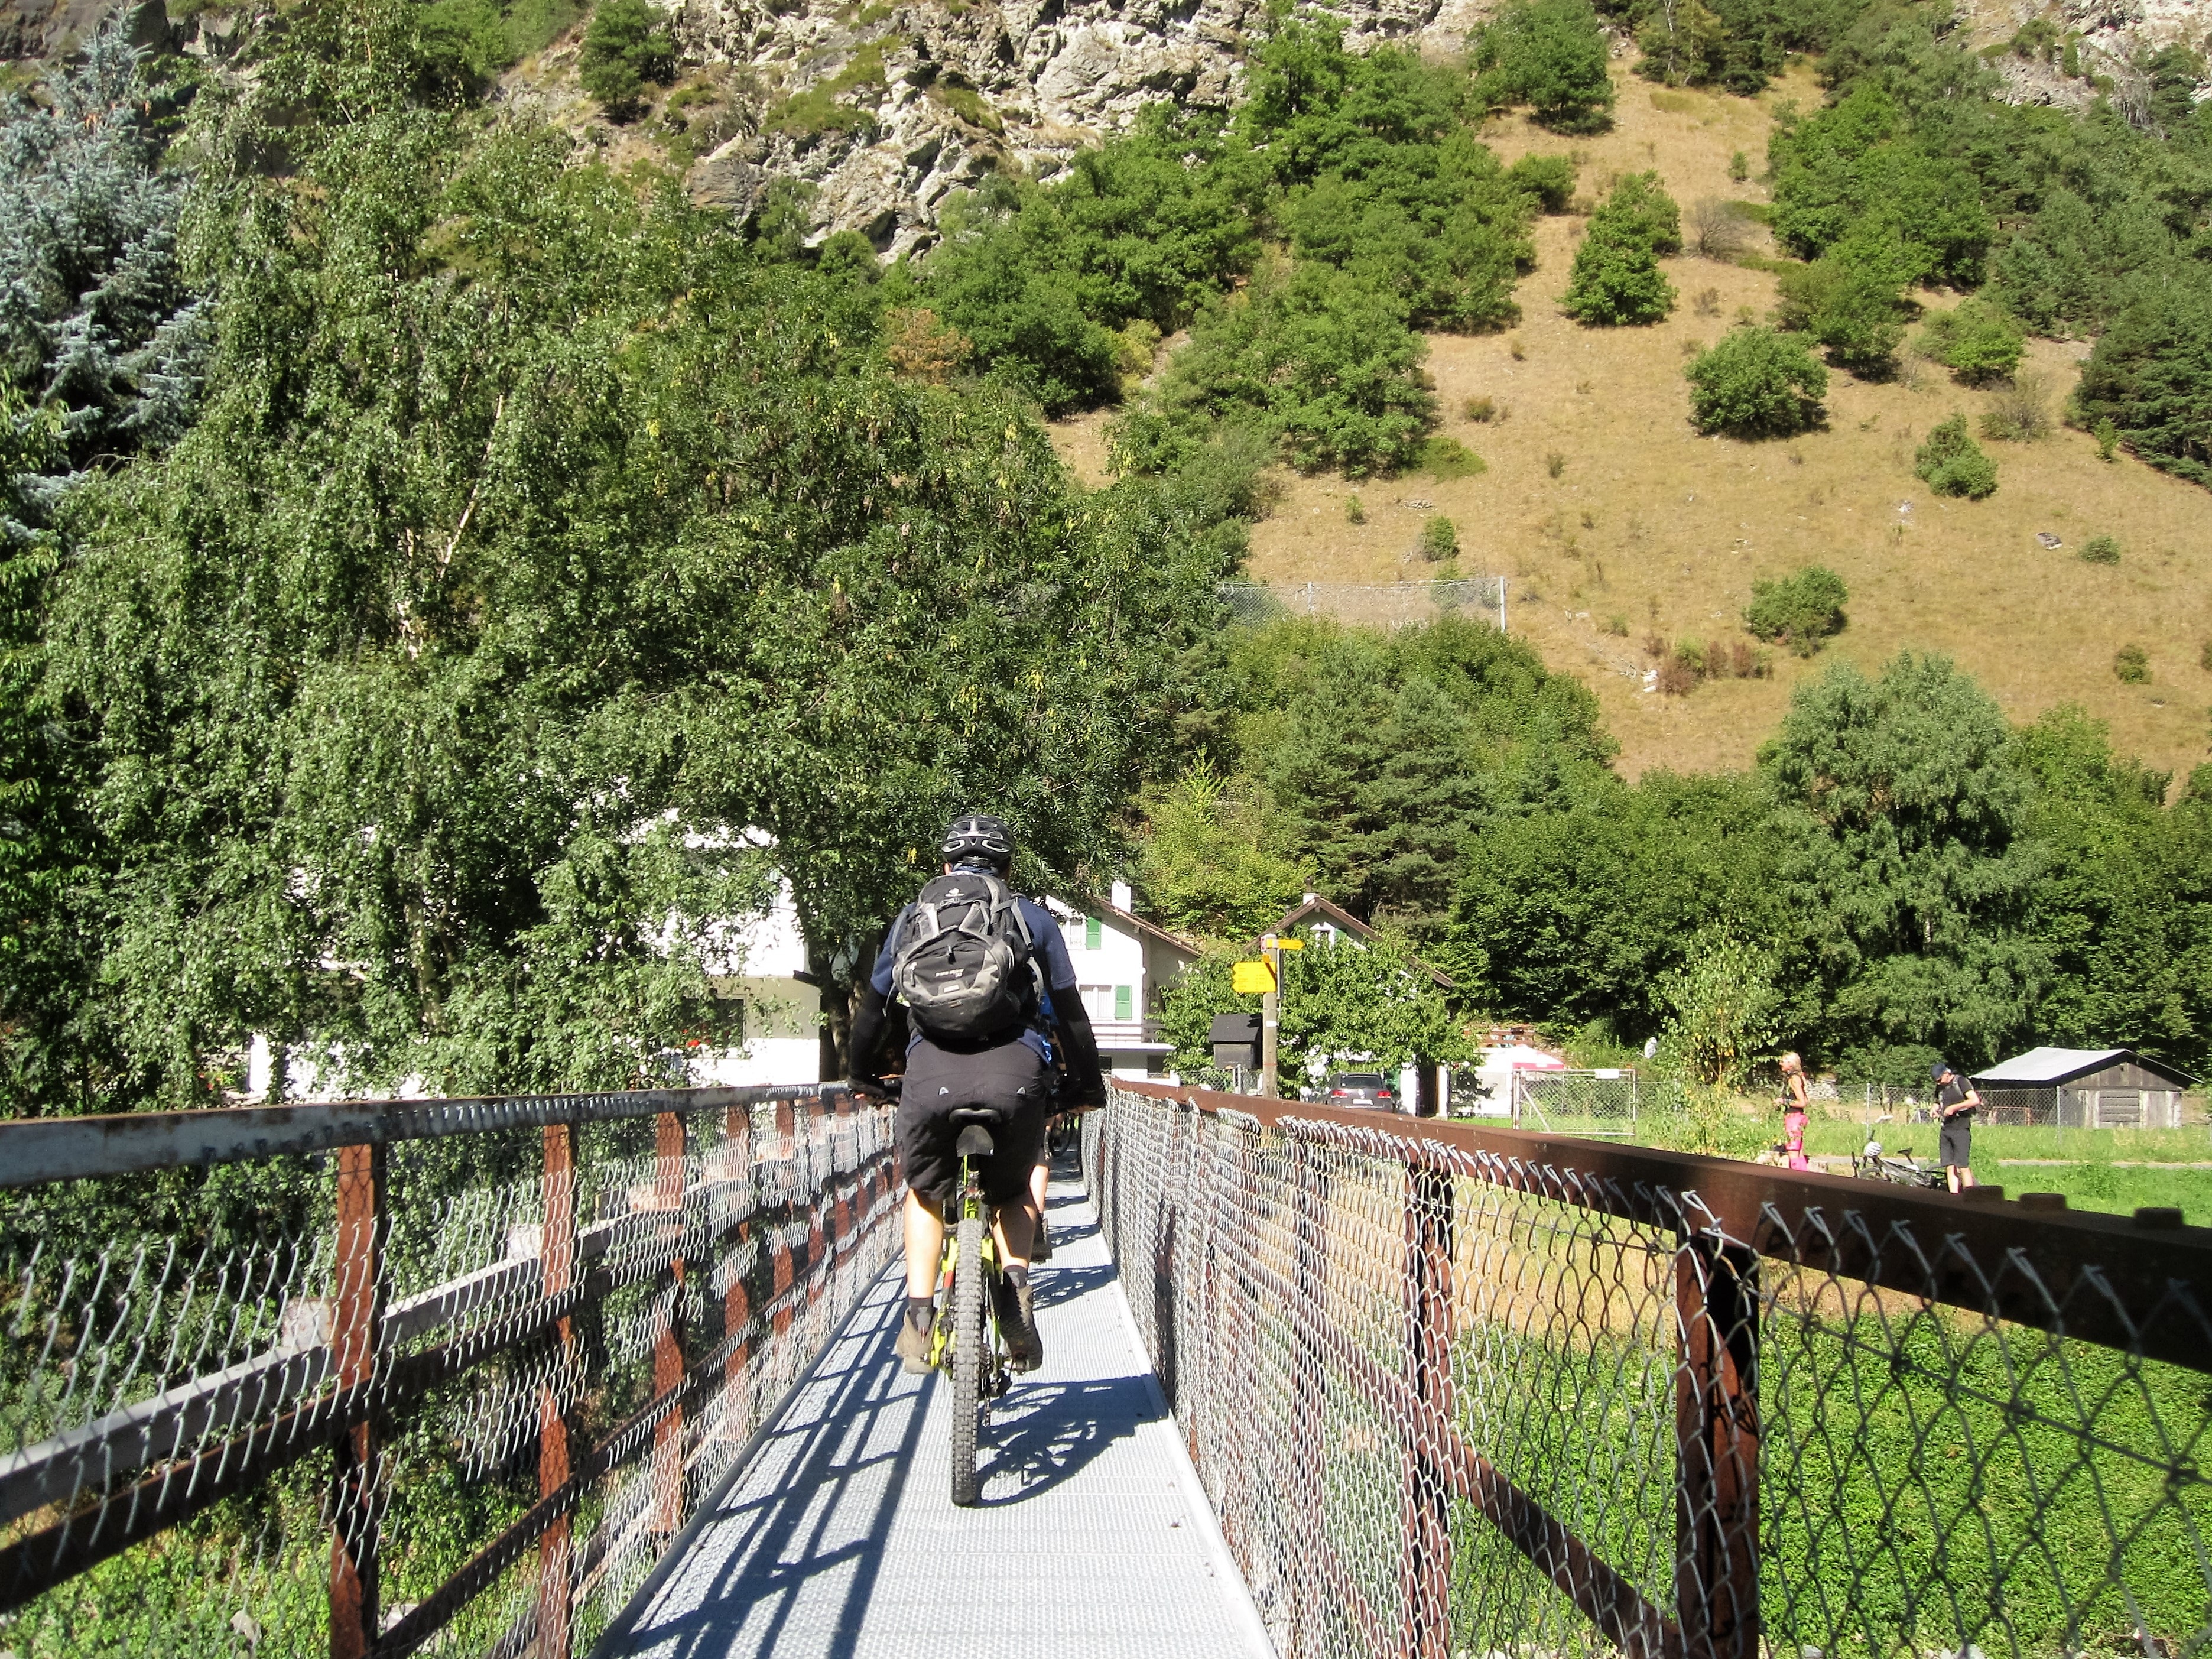
man, nature, forest, mountain, wood, track, sport, bridge, bike, river, suspension bridge, transport, vehicle, holiday, alpine, tourism, waterway, switzerland, transalp, rolling stock